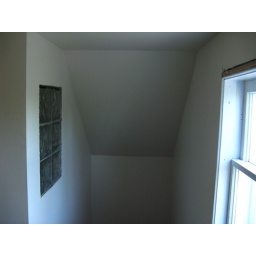
The top of the staircase with the glass blocks put in for the upstairs bathroom